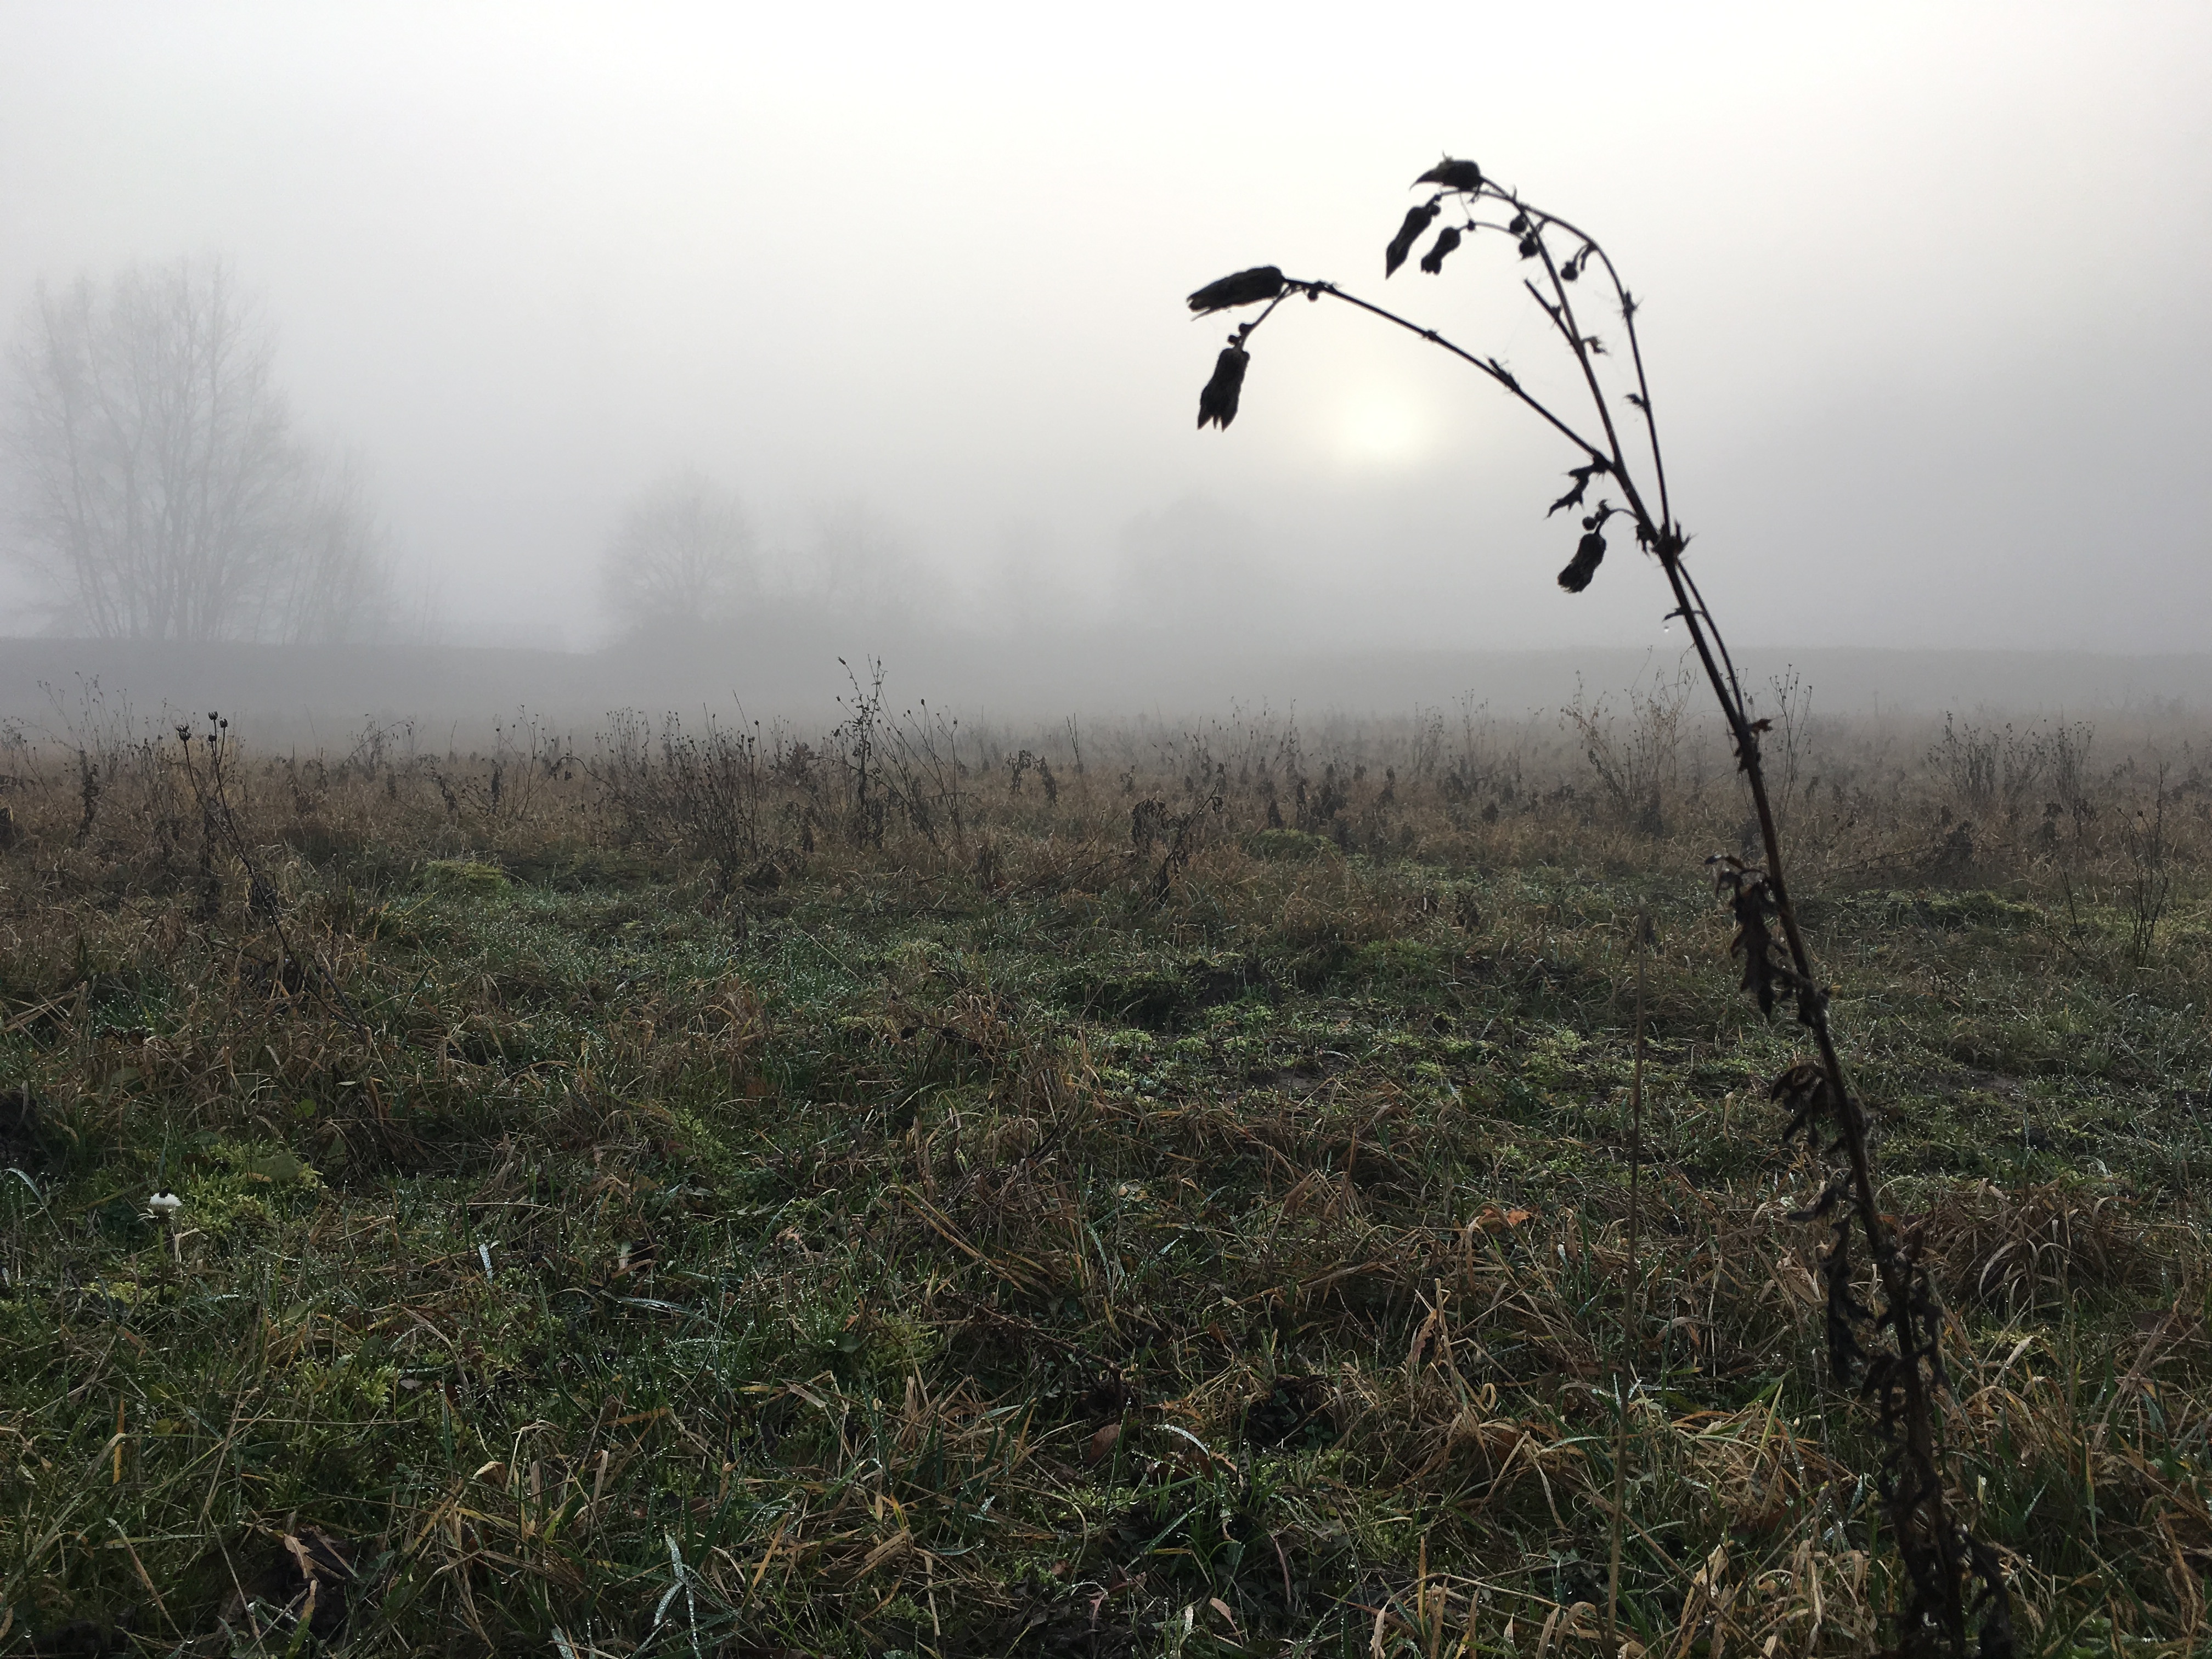
tree, nature, grass, wilderness, fog, mist, prairie, morning, flower, wind, weather, wetland, habitat, rural area, atmospheric phenomenon